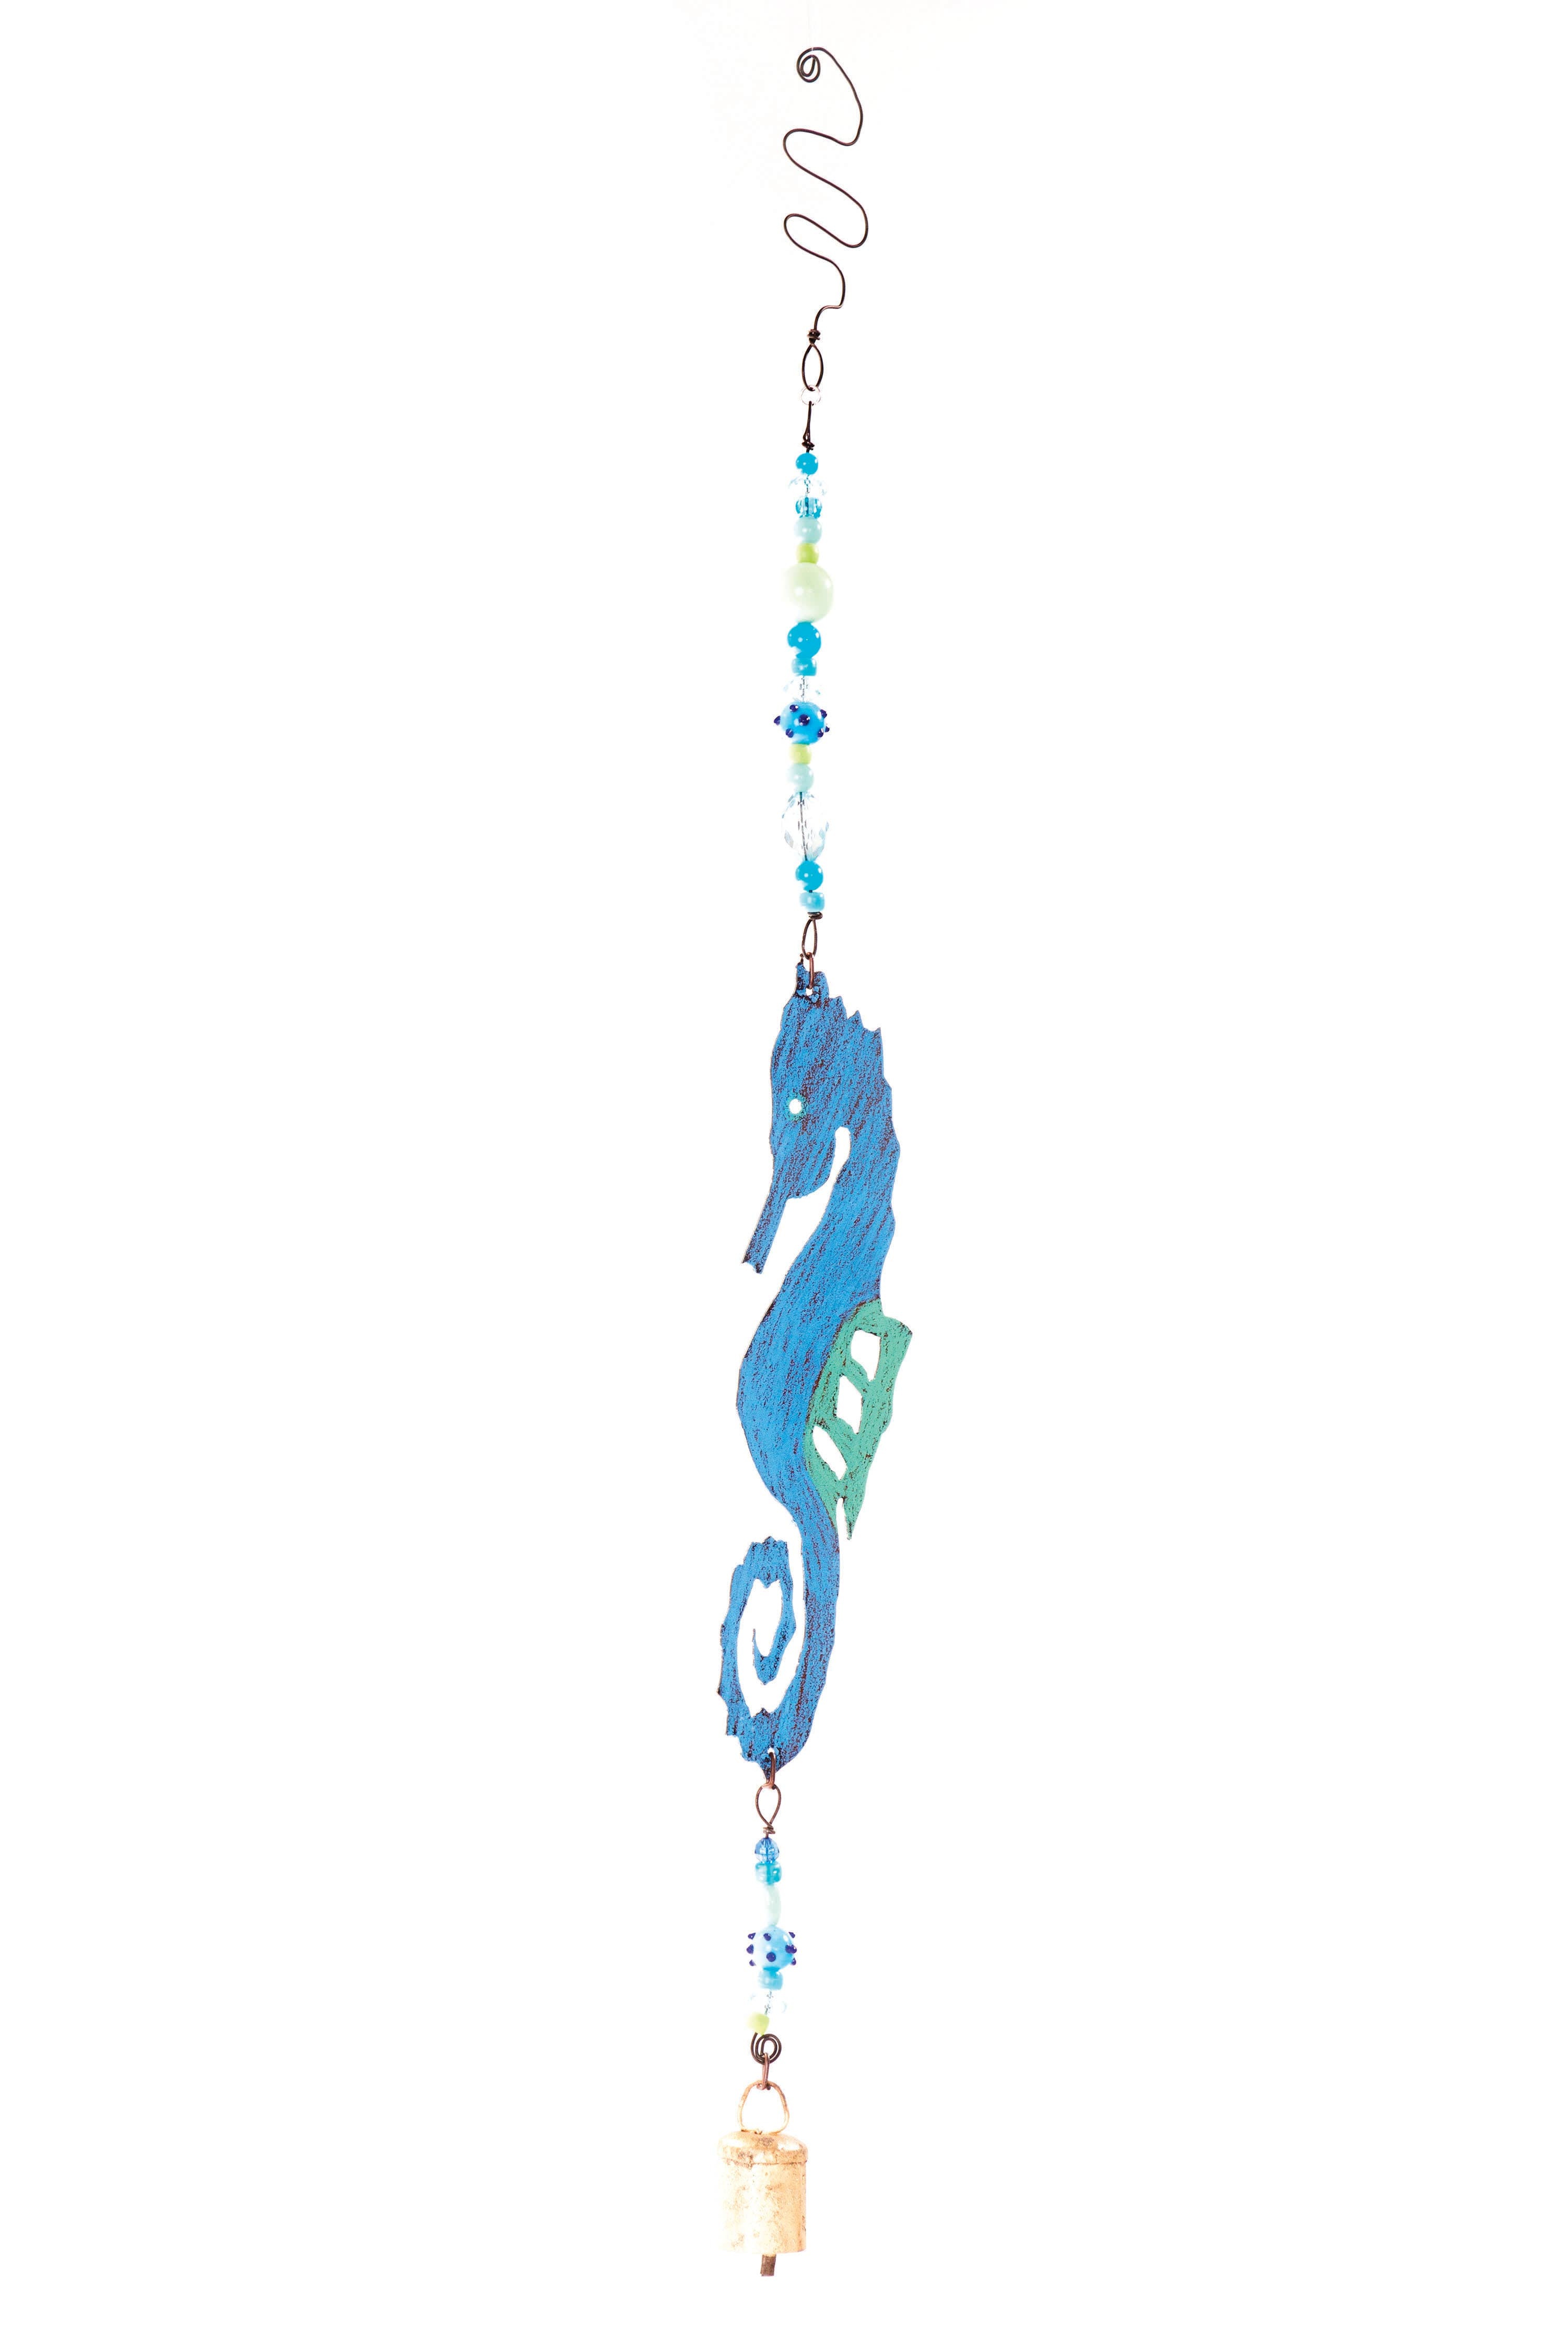
Whimsies - Extra Long Mobiles - Seahorse
24" wire, beads and metal extra long mobile in assorted colors with a bell. Colorfully painted on one side and solid on other side. Made in the USA.
Brand: Whimsies
Category: Baby & Toddler > Baby Toys & Activity Equipment > Baby Mobiles